Southwest of Salem: The Story of the San Antonio Four

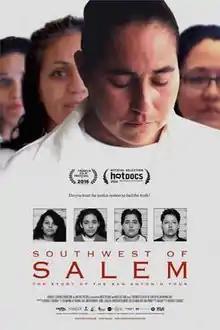
Poster

Southwest of Salem: The Story of the San Antonio Four is a 2016 documentary directed by Deborah Esquenazi and produced by Sam Tabet about the persecution of four Latina lesbians in 1997 and 1998 who allegedly gang-raped two young girls. The story investigates the wrongful convictions of Elizabeth Ramirez, Cassandra Rivera, Kristie Mayhugh, and Anna Vasquez in the midst of the Satanic Panic witch-hunt era of the 1980s and 1990s.